Activated carbon

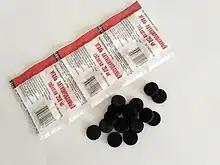
Activated charcoal for medical use

Activated carbon is used to treat poisonings and overdoses following oral ingestion. Tablets or capsules of activated carbon are used in many countries as an over-the-counter drug to treat diarrhea, indigestion, and flatulence. However, activated charcoal shows no effect on intestinal gas and diarrhea, is ordinarily medically ineffective if poisoning resulted from ingestion of corrosive agents, boric acid, or petroleum products, and is particularly ineffective against poisonings of strong acids or bases, cyanide, iron, lithium, arsenic, methanol, ethanol, or ethylene glycol. Activated carbon will not prevent these chemicals from being absorbed into the human body. It is on the World Health Organization's List of Essential Medicines.